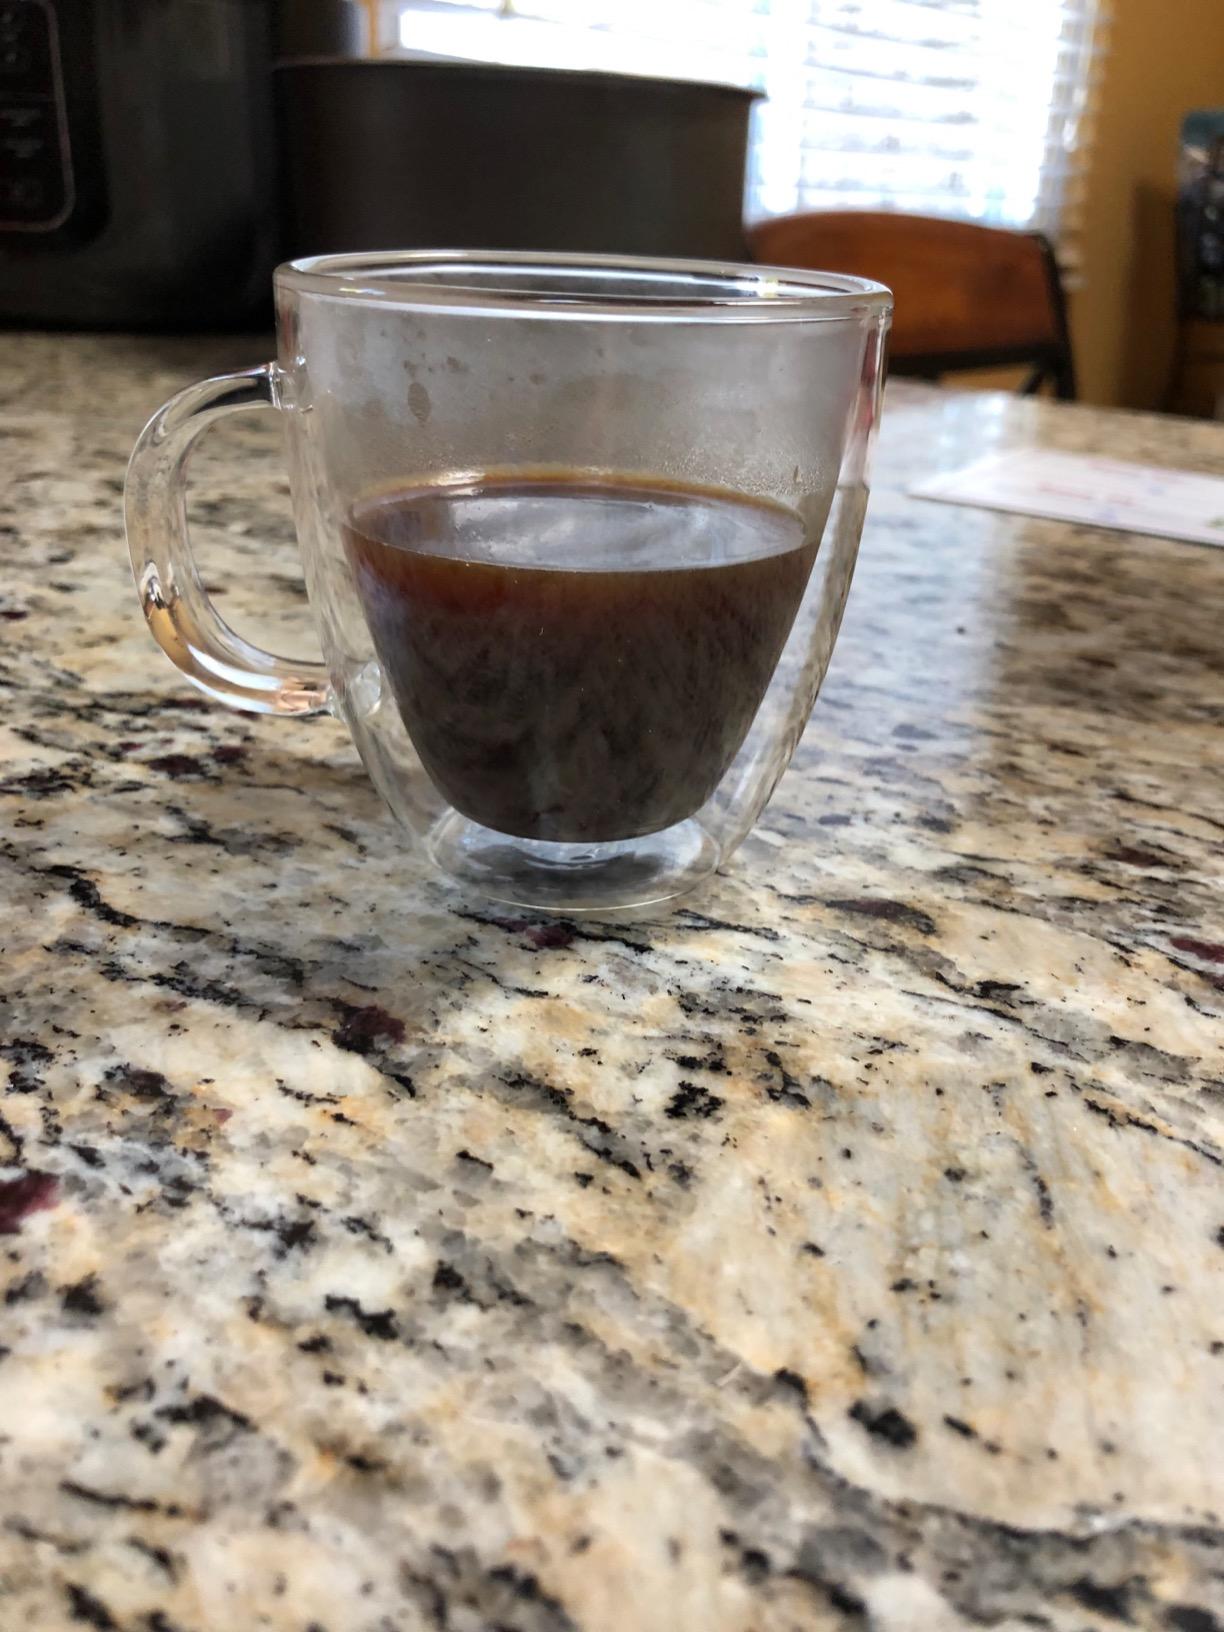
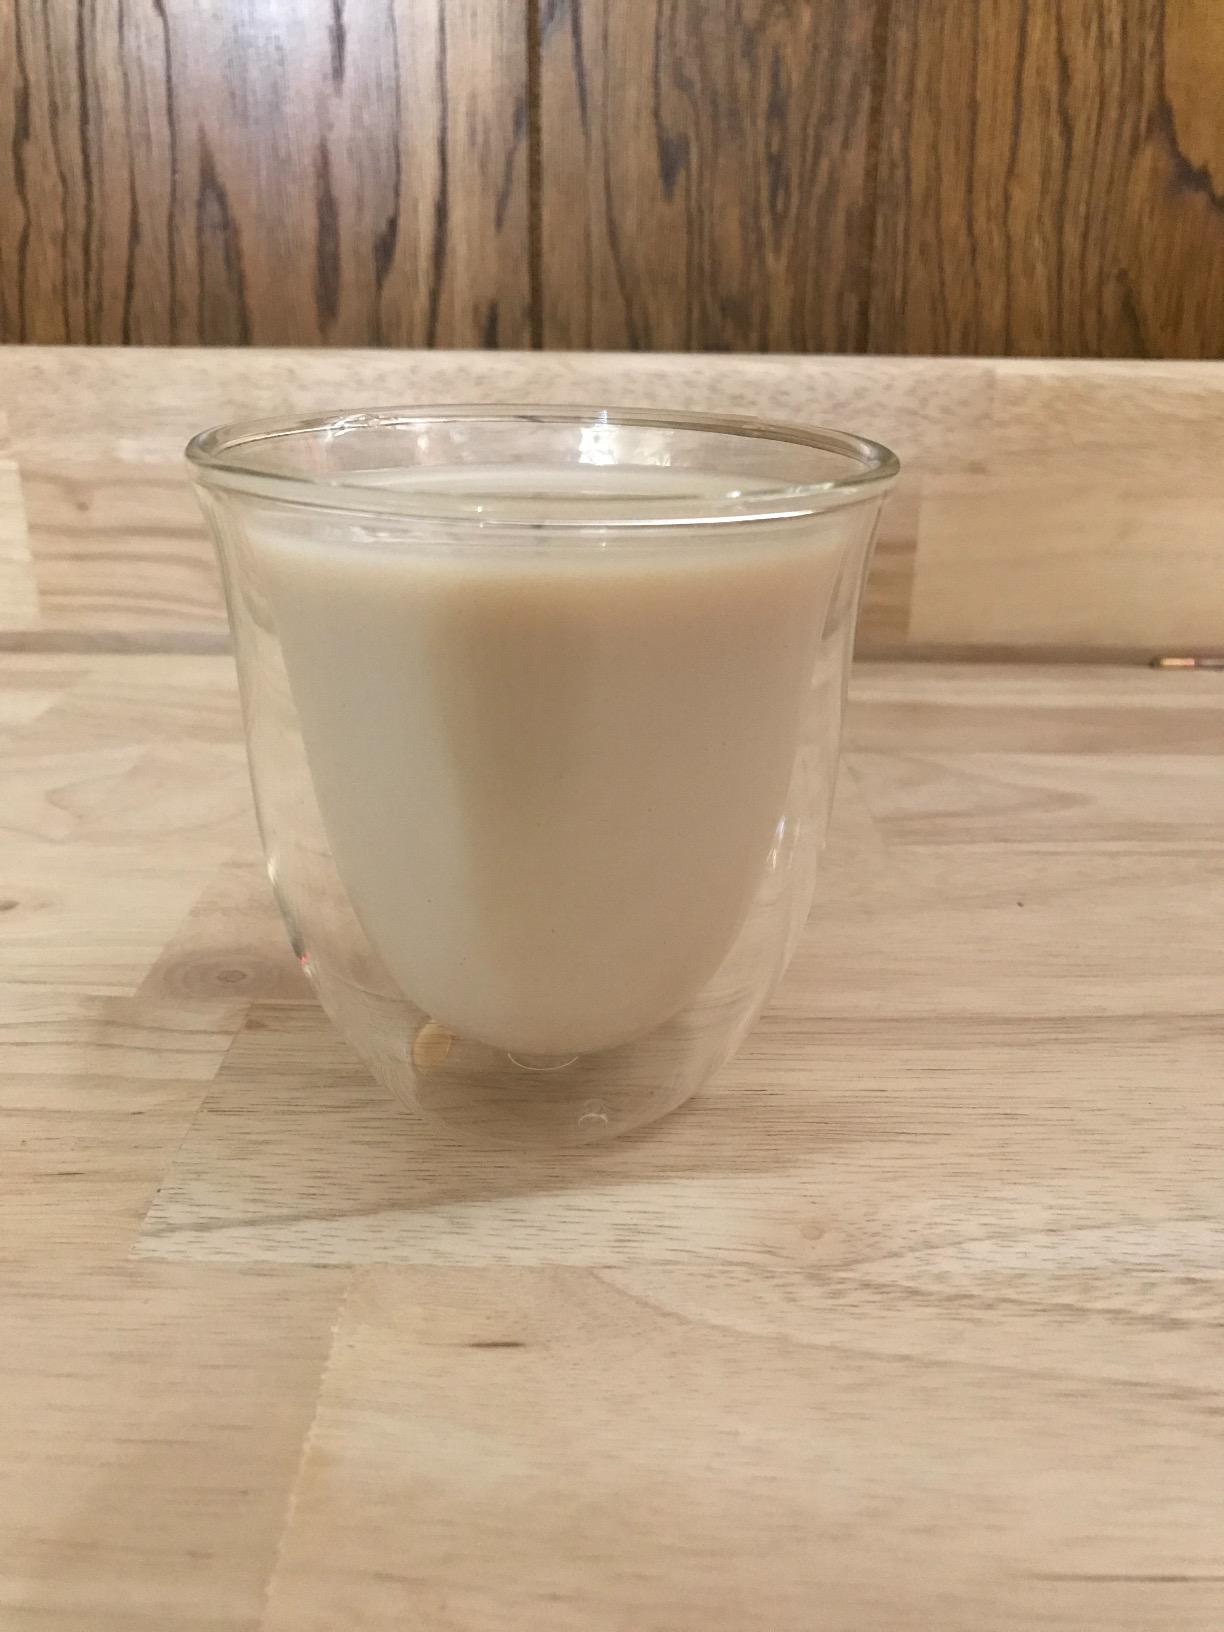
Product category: items_mug
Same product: no